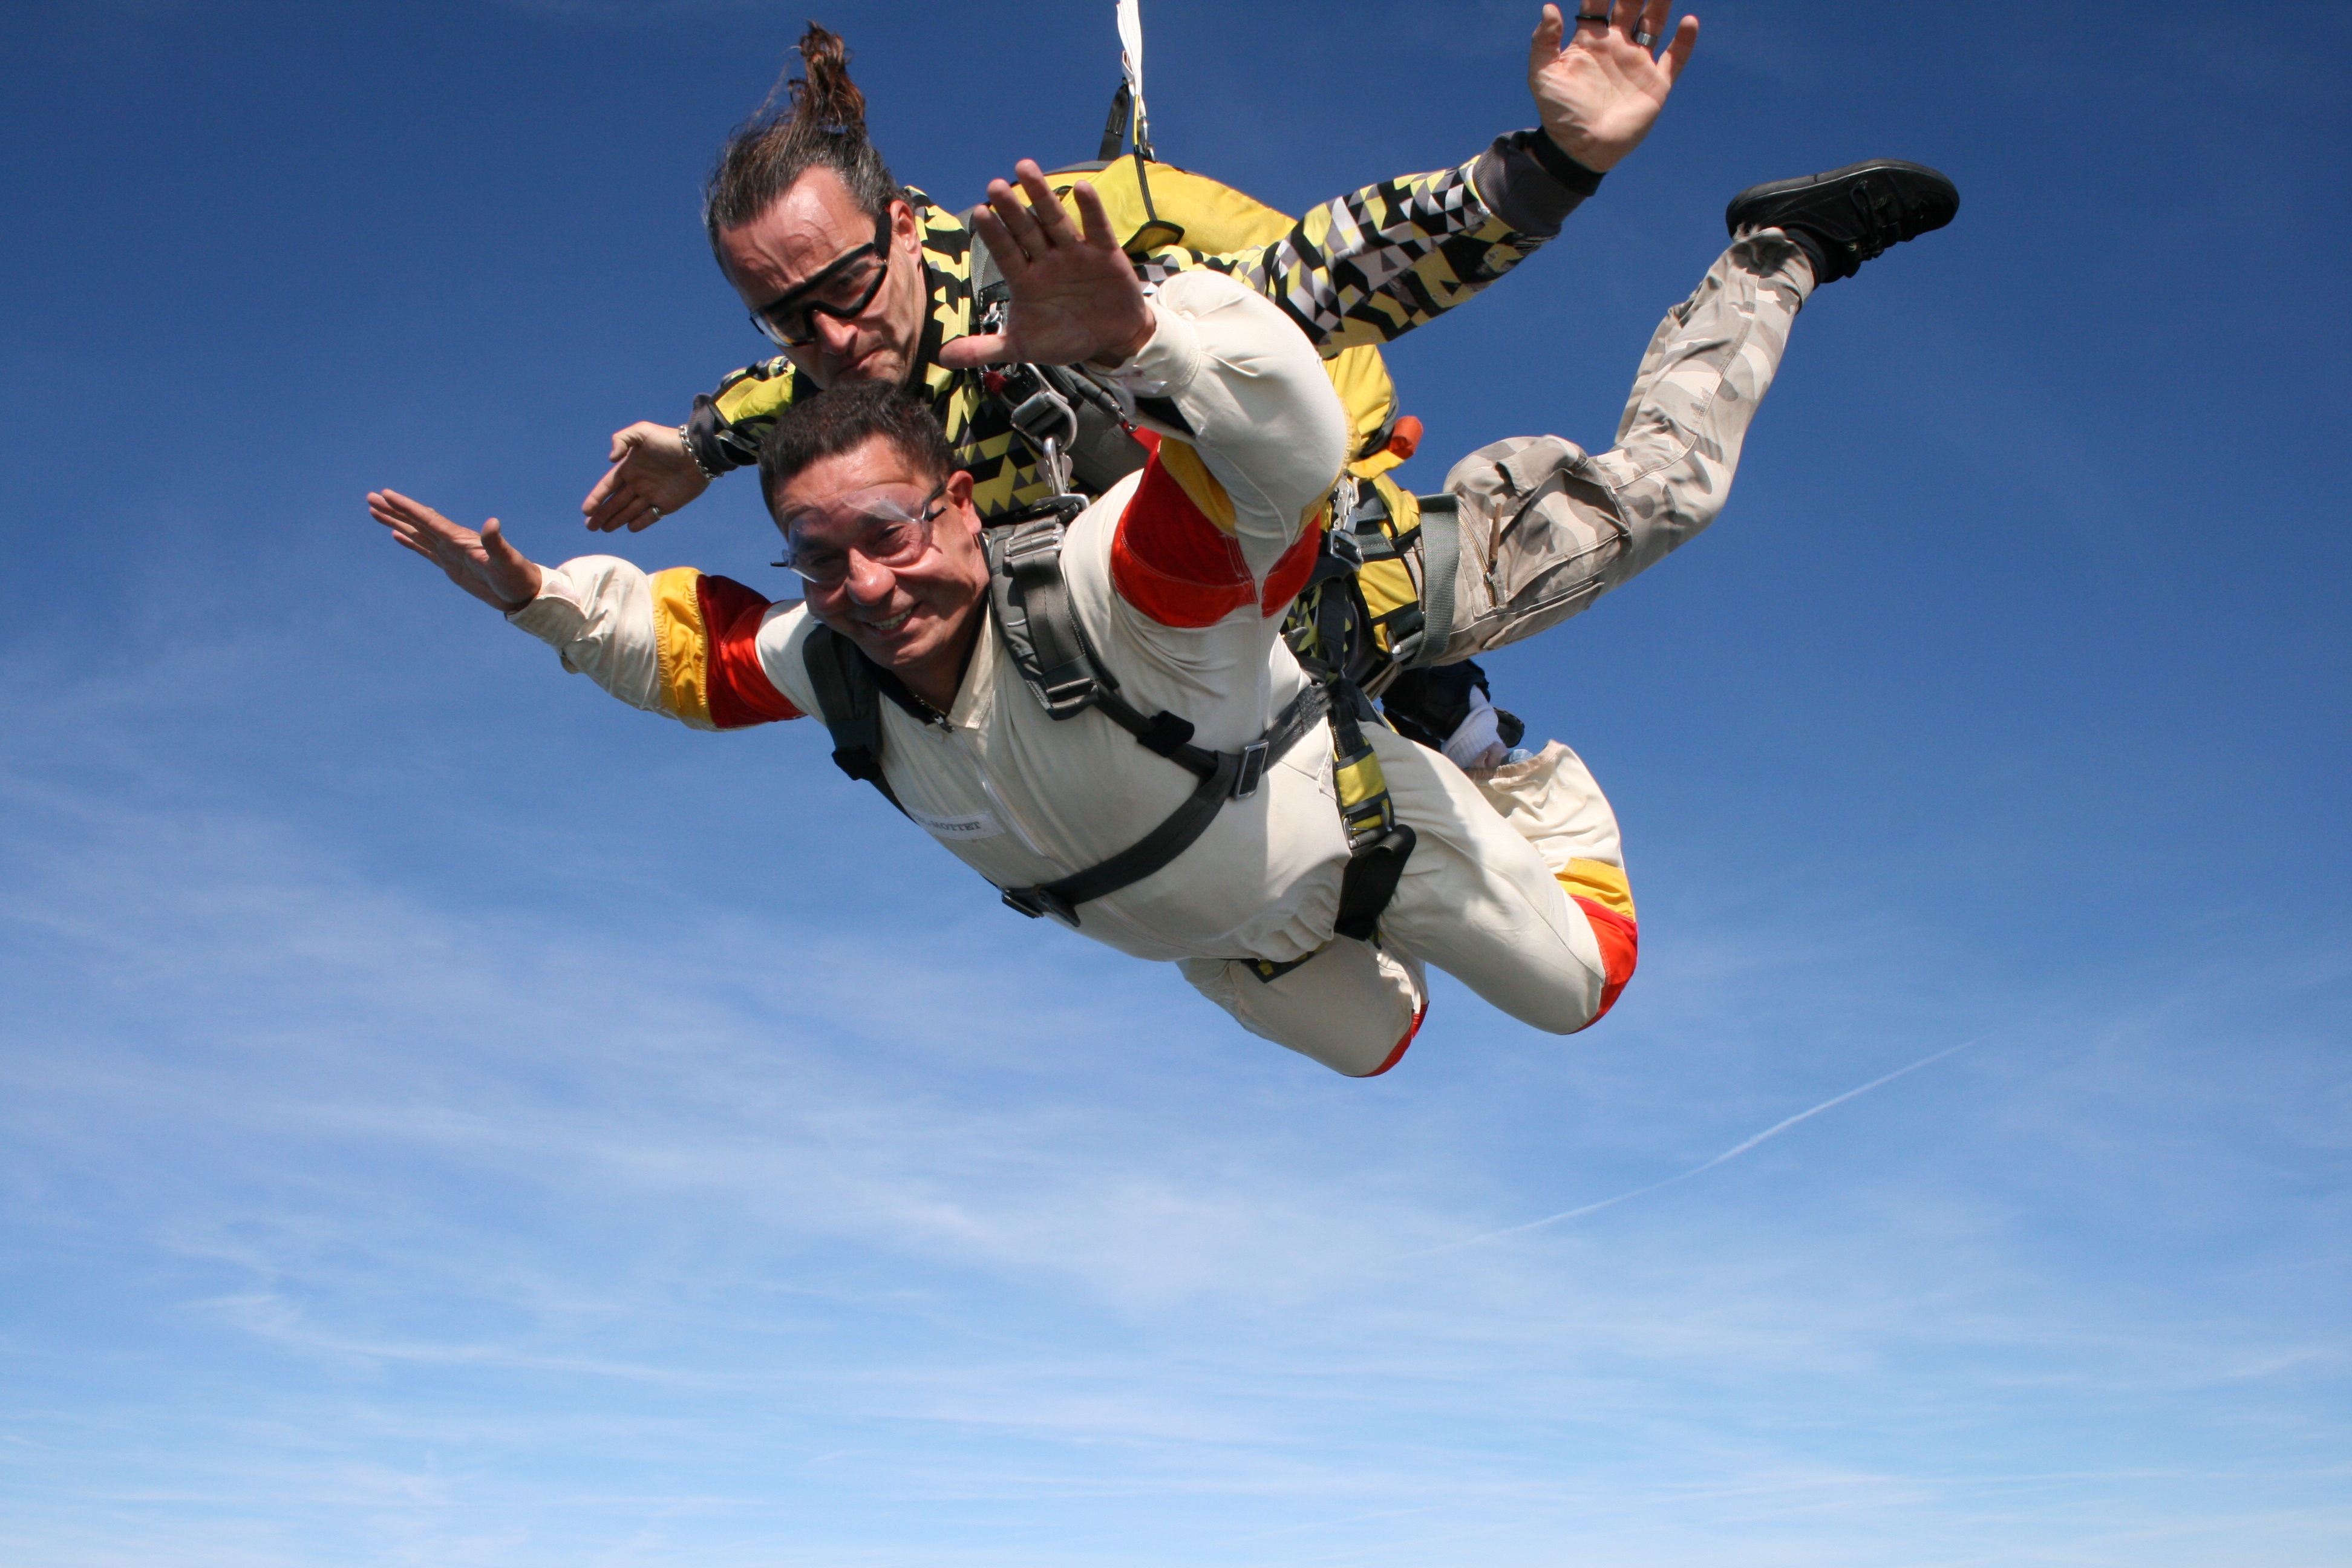
sky, sport, fall, escape, aircraft, extreme, extreme sport, parachute, skydiving, duo, hover, sports, downhill, beauty, normandy, parachuting, air sports, freestyle motocross, free fall, windsports, stunt performer, tandem skydiving